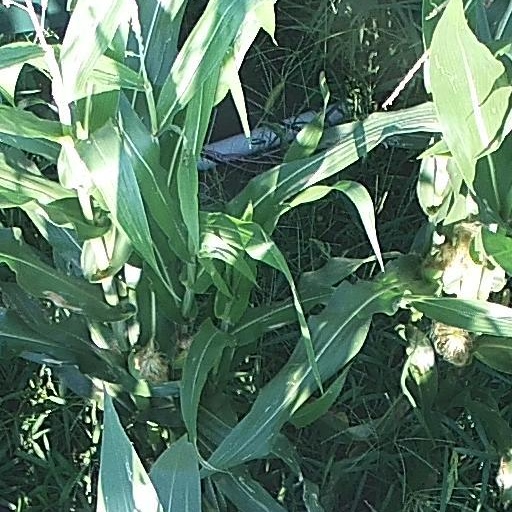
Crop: maize; corn